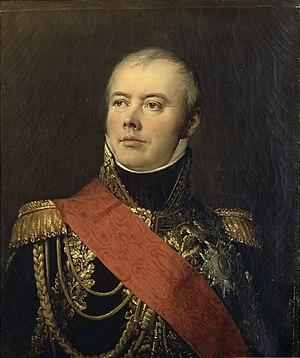
Le boulevard Macdonald est un boulevard du 19ᵉ arrondissement de Paris. C'est un élément de la ceinture de boulevards extérieurs dits « boulevards des Maréchaux ».